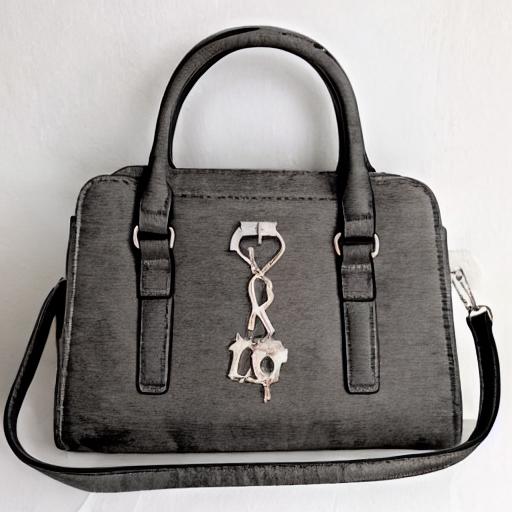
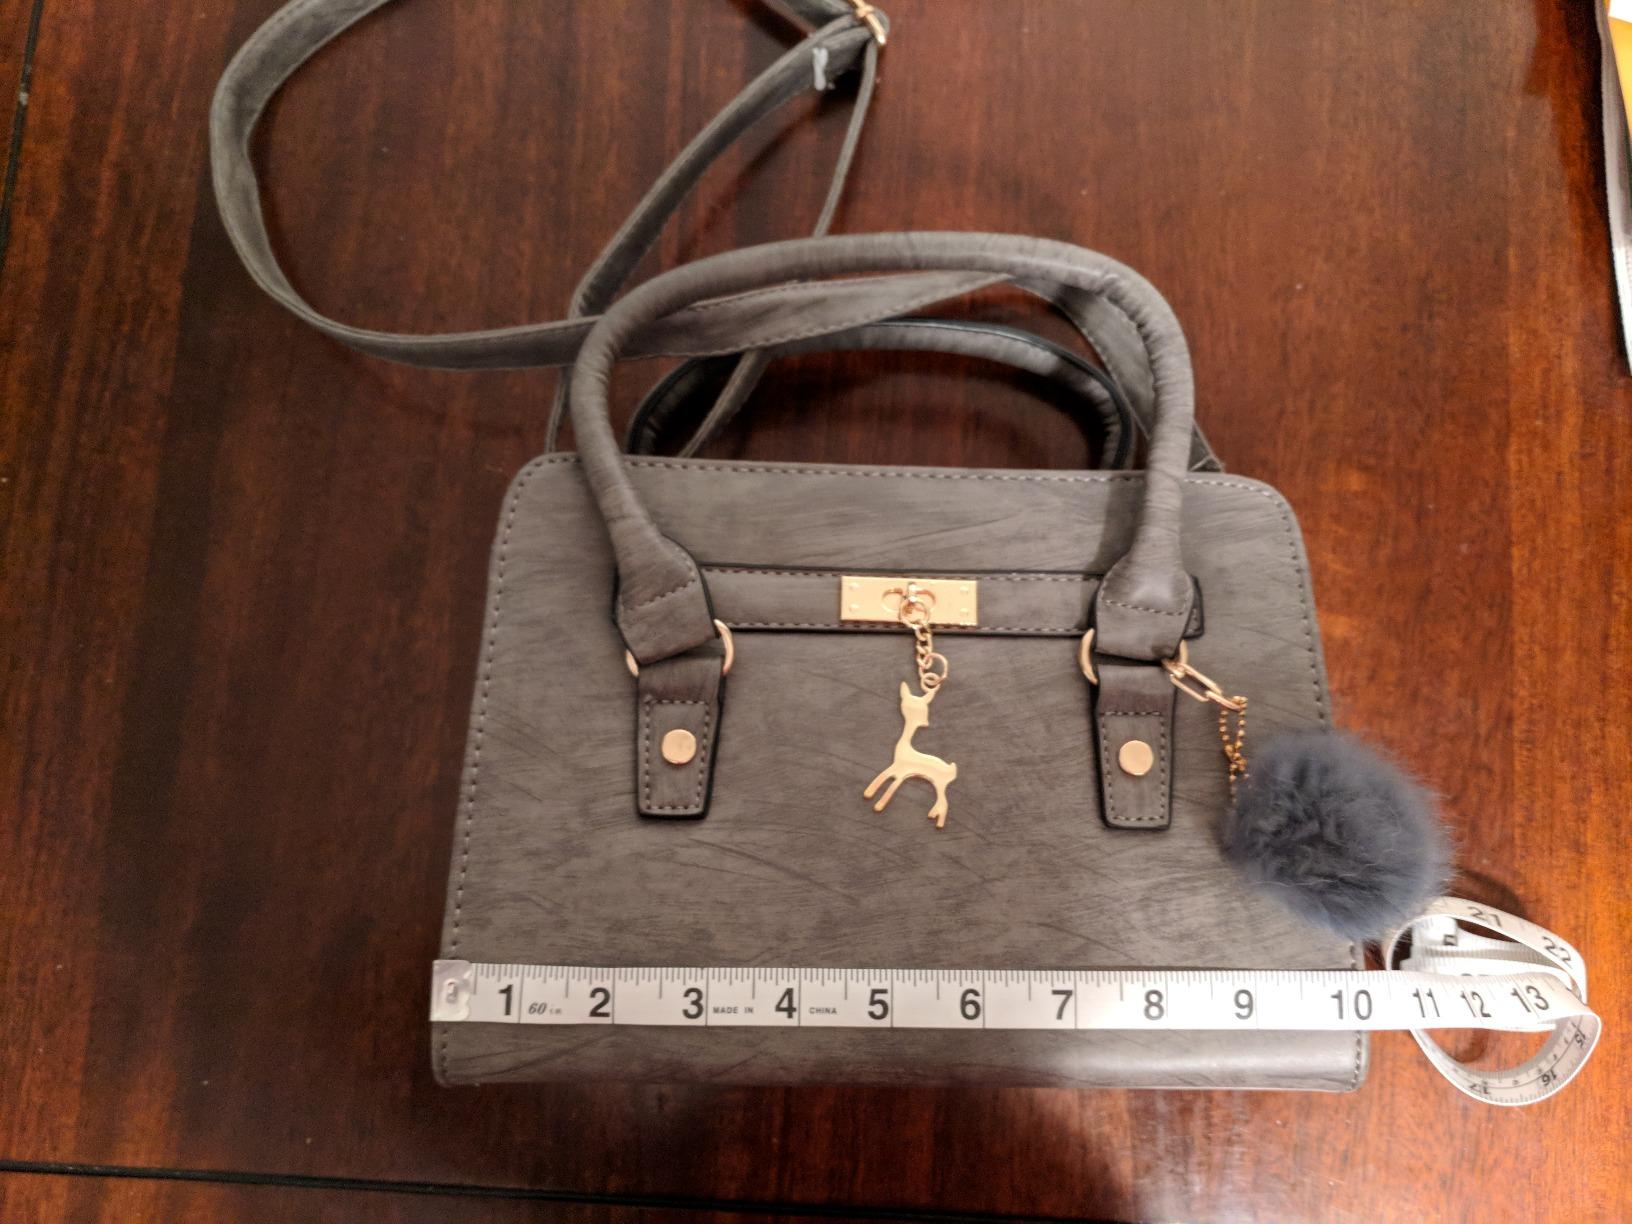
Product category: accessories_handbag
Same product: no